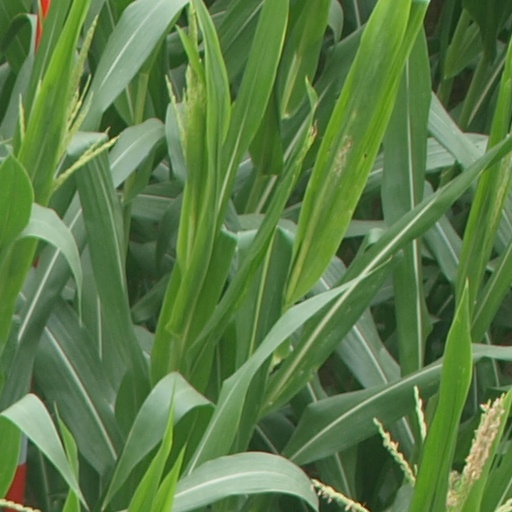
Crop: maize; corn